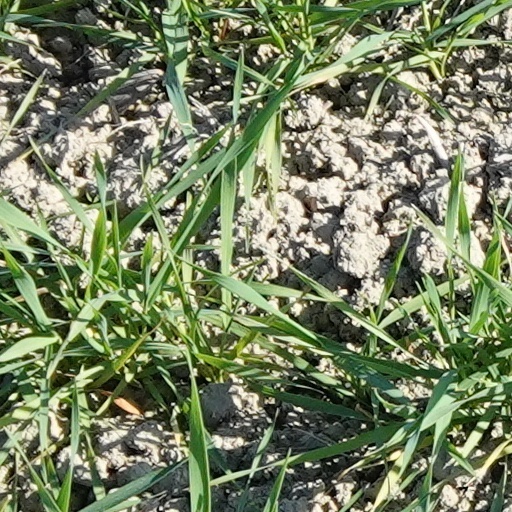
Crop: wheat